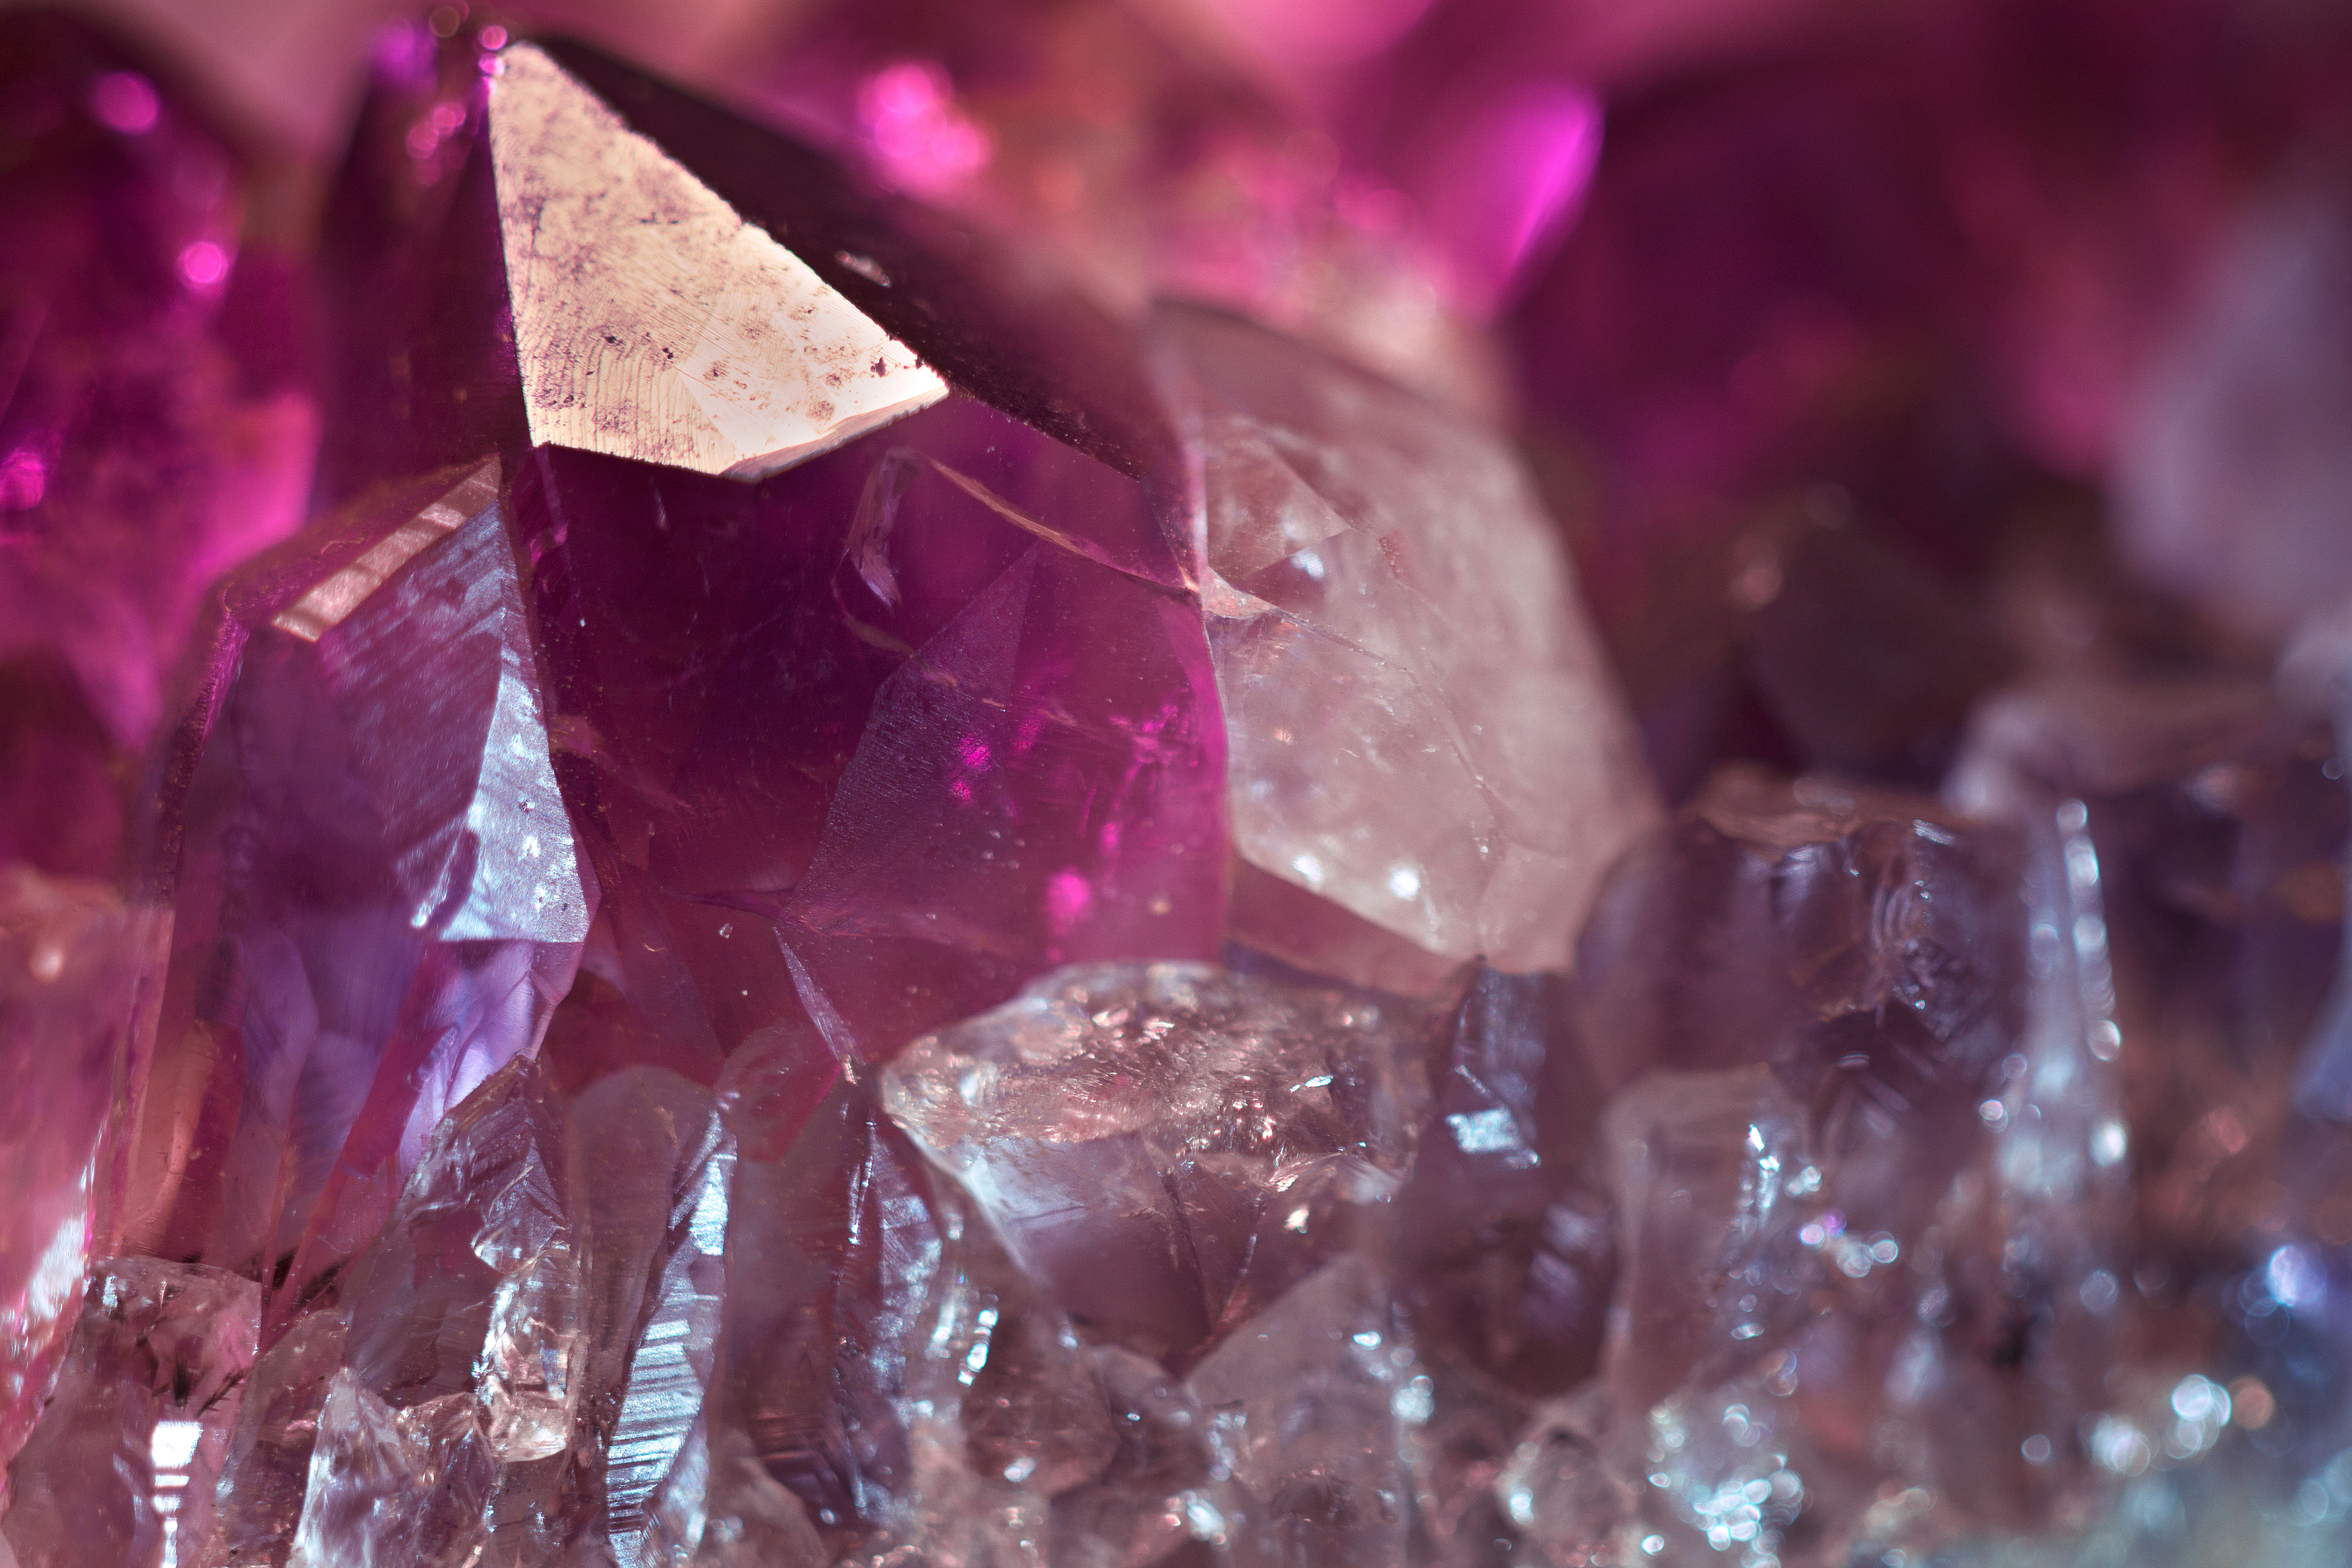
rock, light, bokeh, white, photography, round, purple, stone, photo, formation, clear, ice, high, red, macro, blue, micro, pink, free, cool image, 50mm, violet, stock, strobist, 50, sony, amethyst, tubes, gem, strobes, backlit, crystal, geode, magenta, alpha, i, minolta, extension, yongnuo, february, hi, res, resolution, a6000, 35, gemstone, mineral, crystallography, quartz, celtic, 6000, ilce6000, 460ii, 560ii, yn560ii, 560, 460, pinkish, bluish, birth, macro photography, 3550, yn460ii, gels, 35f, anti, birthstone, redish, irradiation, intoxicant, m thystos, deepsiberian, deeprussian, computer wallpaper